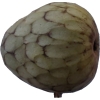
Label: cherimoya